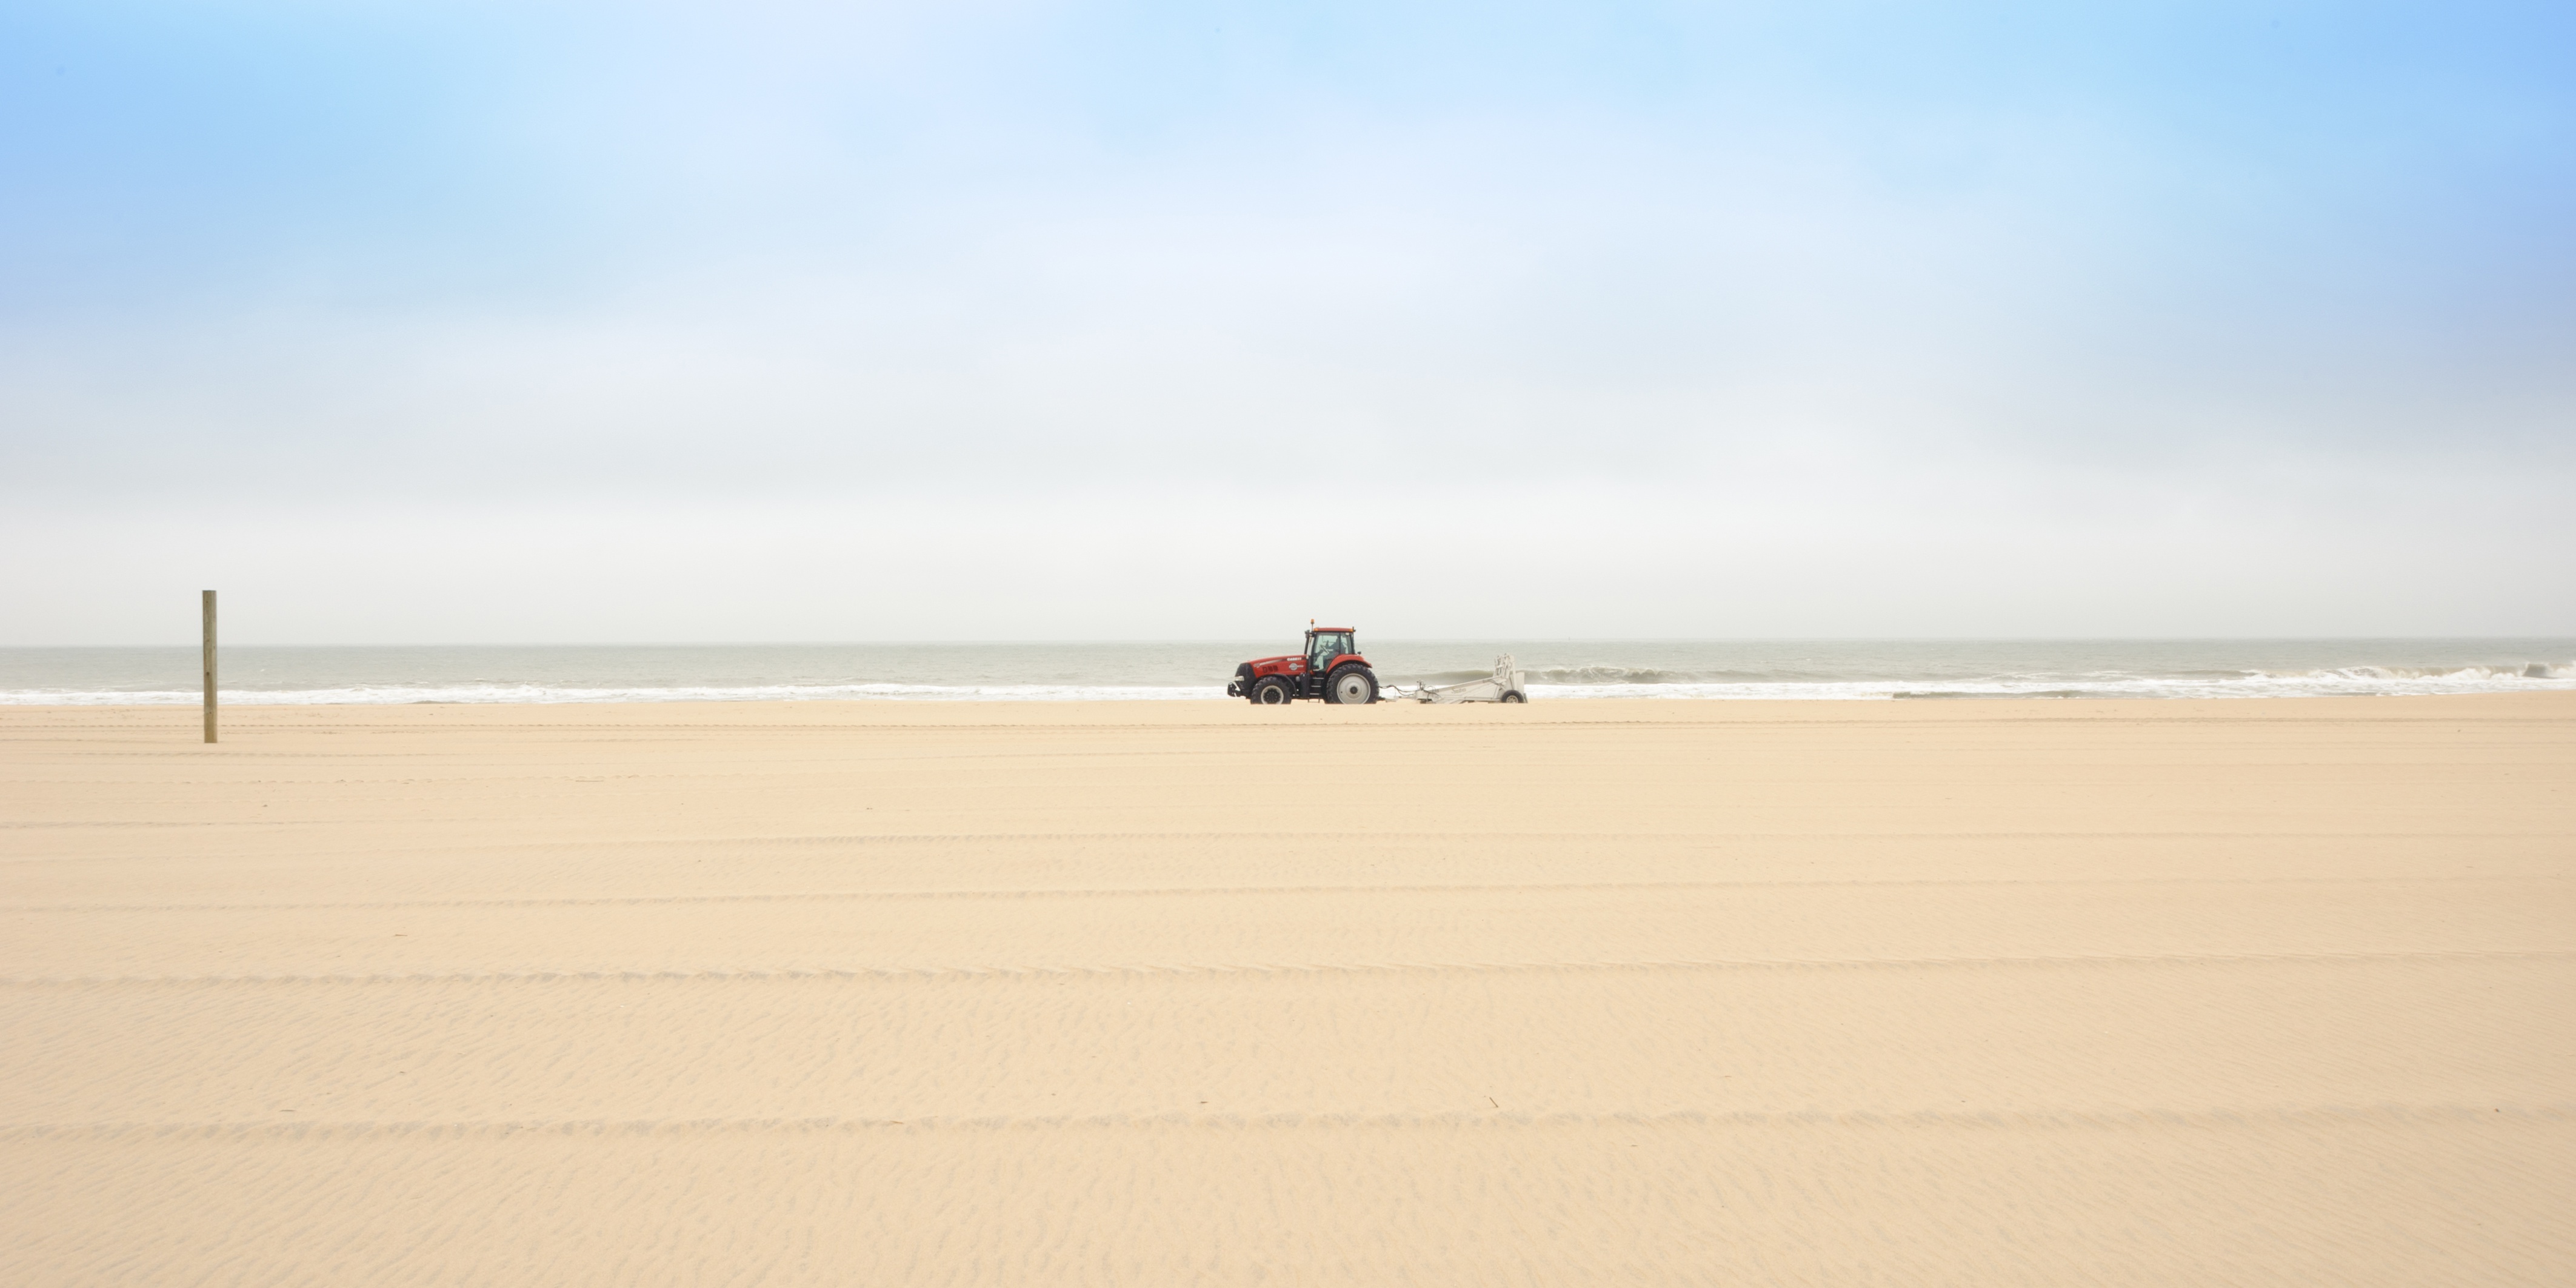
beach, sea, coast, sand, ocean, horizon, dune, shore, material, body of water, habitat, natural environment, aeolian landform